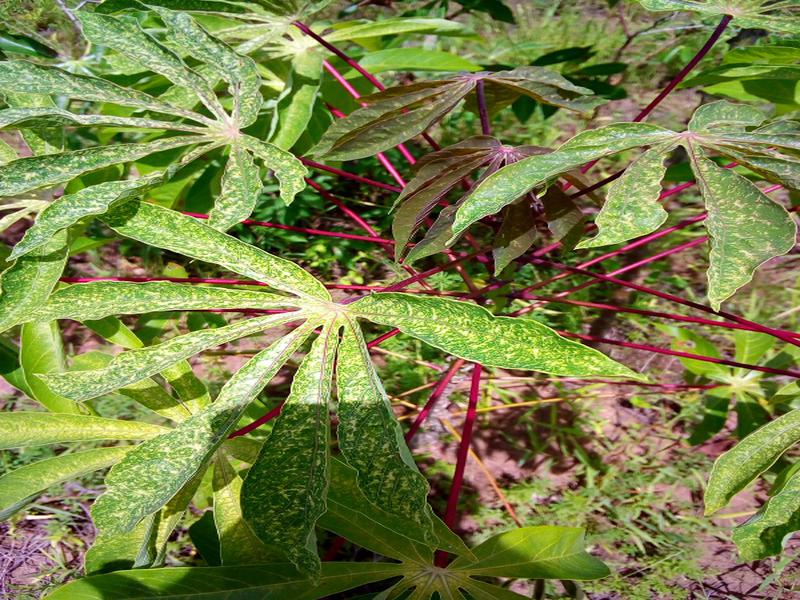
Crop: cassava
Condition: green_mottle